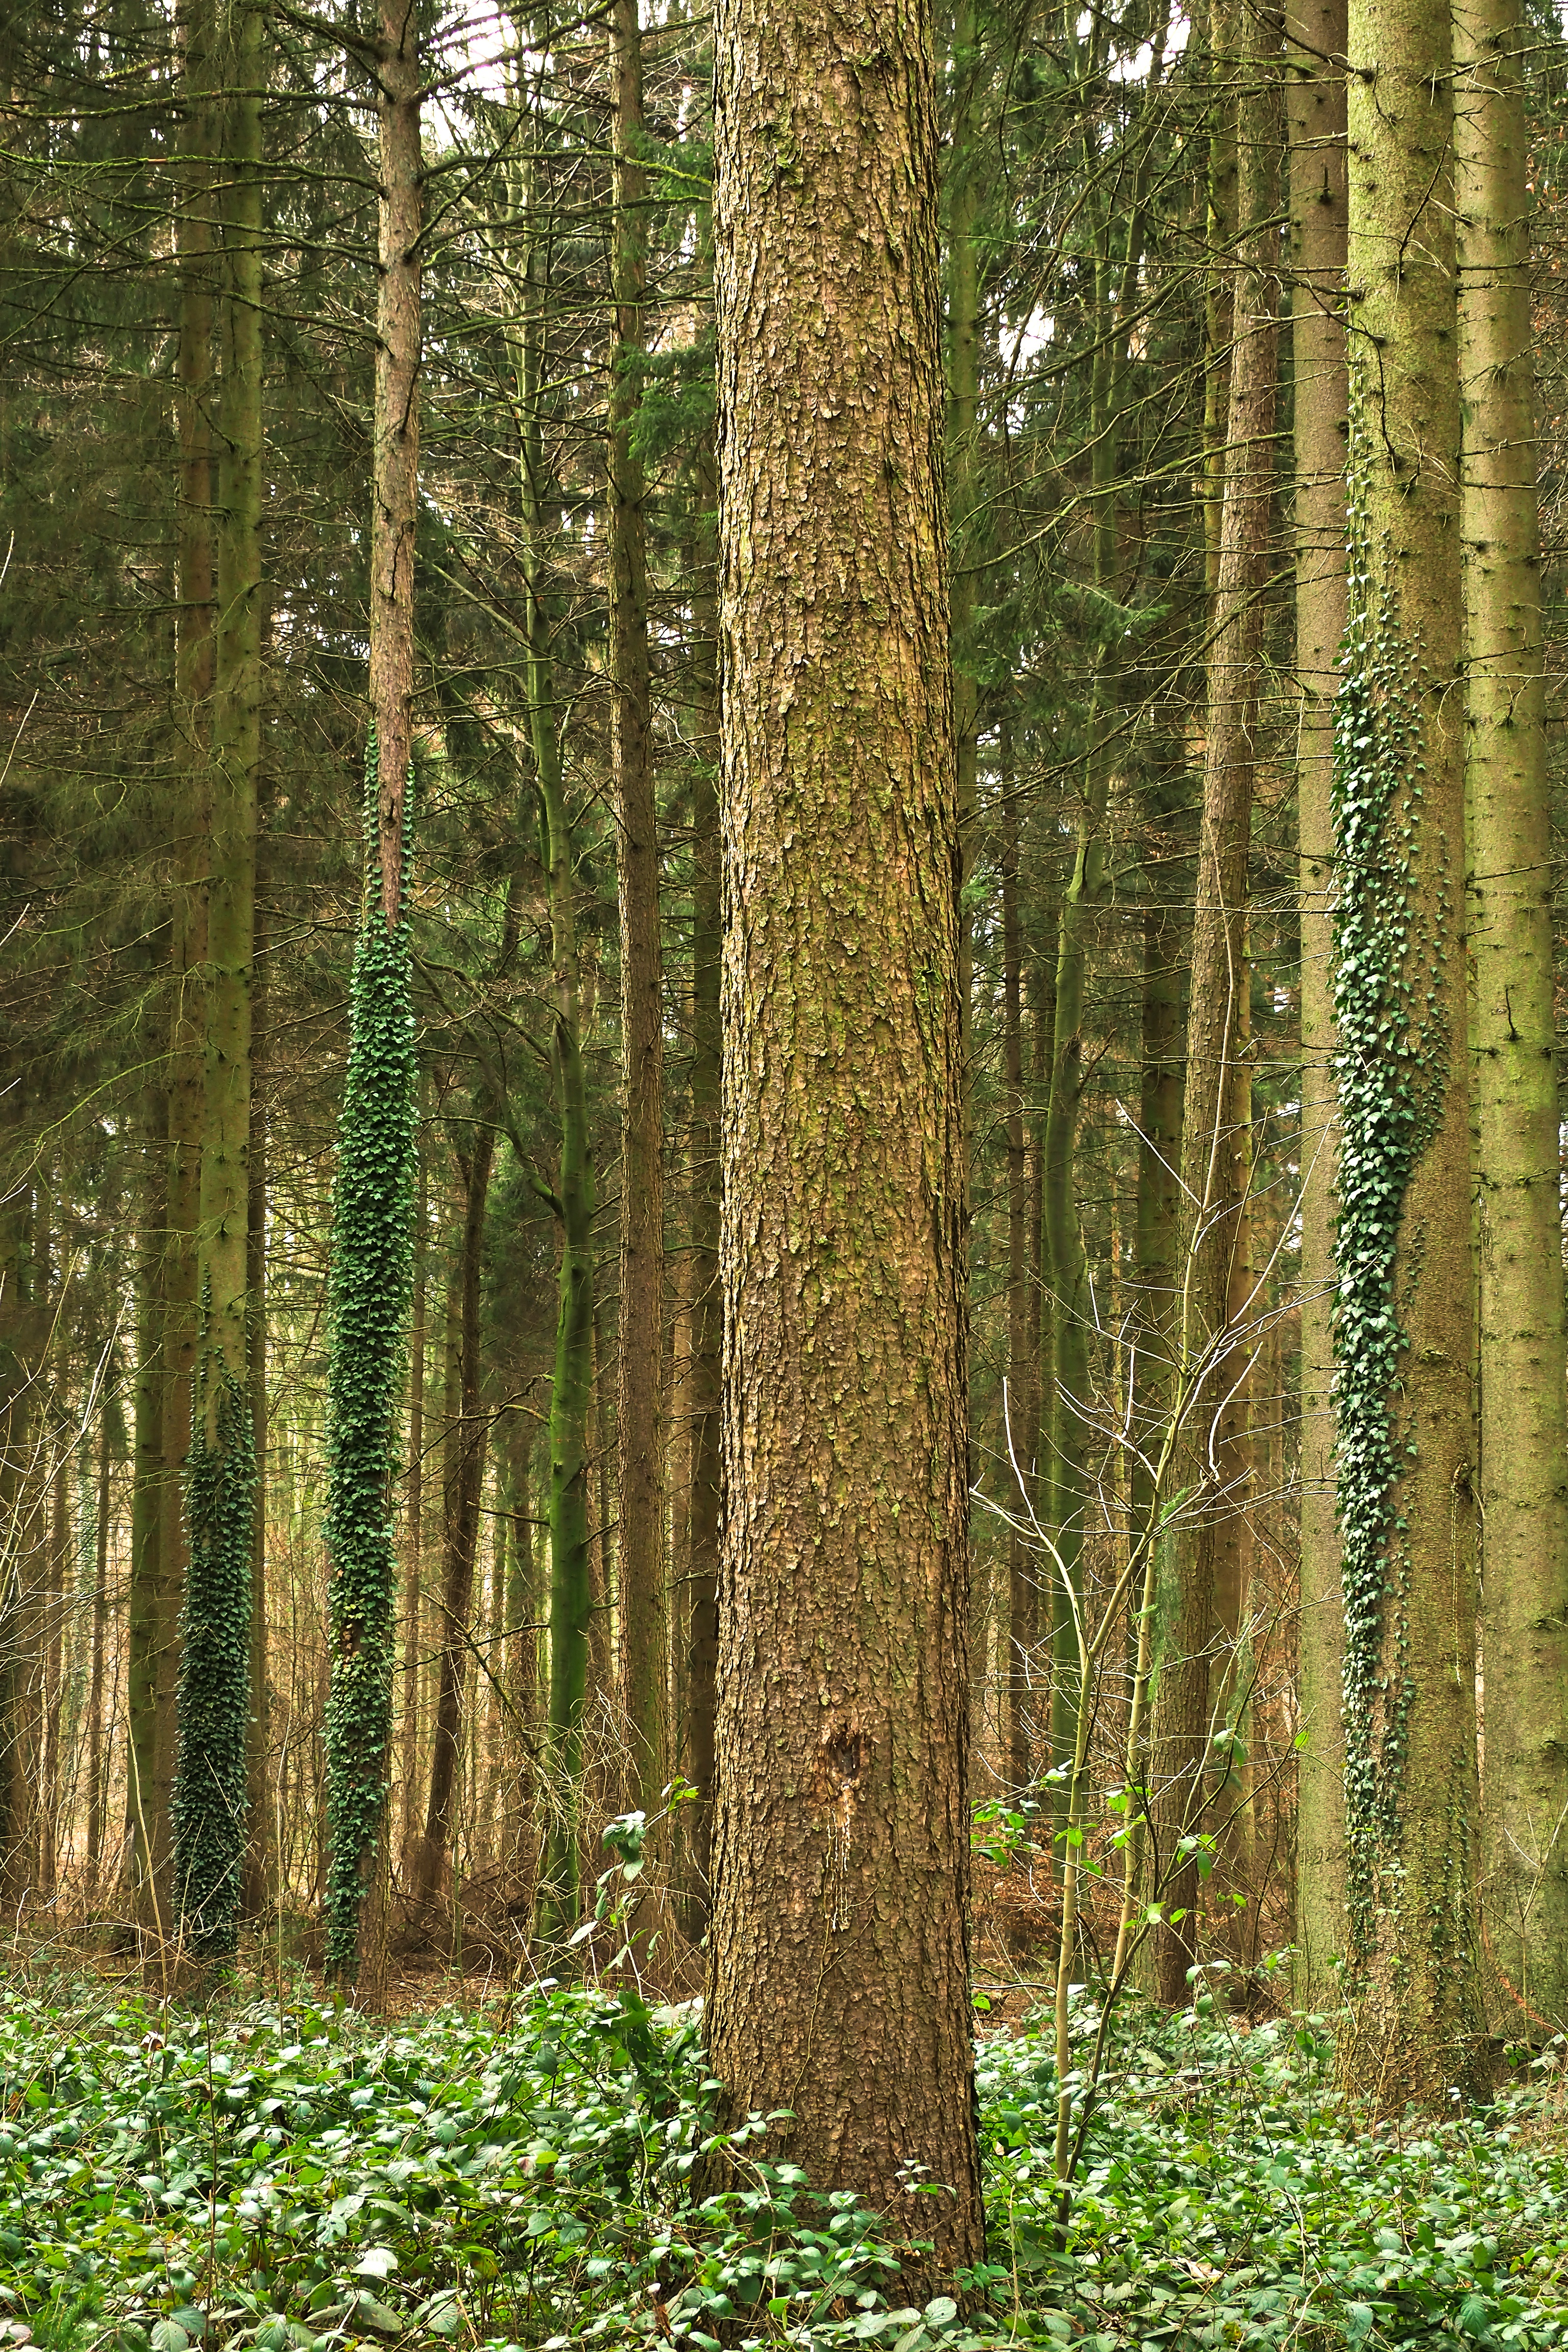
landscape, tree, nature, forest, outdoor, plant, wood, hiking, sunlight, trunk, moss, bark, log, spring, green, birch, ivy, fir, flora, trees, tribe, mixed forest, leaves, spruce, deciduous, conifers, grove, woodland, habitat, larch, ecosystem, deciduous trees, strains, biome, old growth forest, natural environment, plant stem, woody plant, temperate broadleaf and mixed forest, temperate coniferous forest, land plant, forest dense